Bangladesh Television

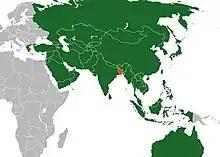
Countries where BTV can be received through AsiaSat 7 Satellite shown in green, host country in red.

BTV broadcasts worldwide through satellite television. An international channel, BTV World was launched on 11 April 2004, the same year when BTV itself also began broadcasting on satellite. BTV World broadcast on a full-day basis, and BTV's satellite feed simulcast the transmission of BTV World, when the channel closed down for the night, as the terrestrial feed shut off. BTV World was later shut down on 31 December 2024, being replaced with BTV News. BTV broadcasts in over 49 countries via the AsiaSat 7 satellite, covering almost the entire continent of Asia.